Rizal (province)

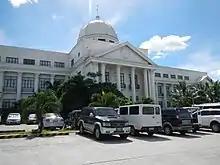
The new provincial capitol in Antipolo

Due to its location being in the heart of the Katagalugan, almost all of the residents of Rizal mainly speak Tagalog. English and Filipino are used as second languages respectively; Filipino is a version of Tagalog which is spoken by residents of Rizal in code switching & when speaking to Tagalog speakers of other dialects. Being bordered by Metro Manila (whose majority of its cities were once part of Rizal), a large number of people from farther provinces have migrated to the province, resulting in minor but significant usage of the Bicolano, Cebuano, various Cordilleran languages, Cuyunon, Ilocano, Hiligaynon, Kapampangan, Karay-a, Pangasinan and Waray, as well as various Lumad (indigenous languages in Mindanao) languages, Iranun, Maranao, Maguindanaon and Tausug languages.